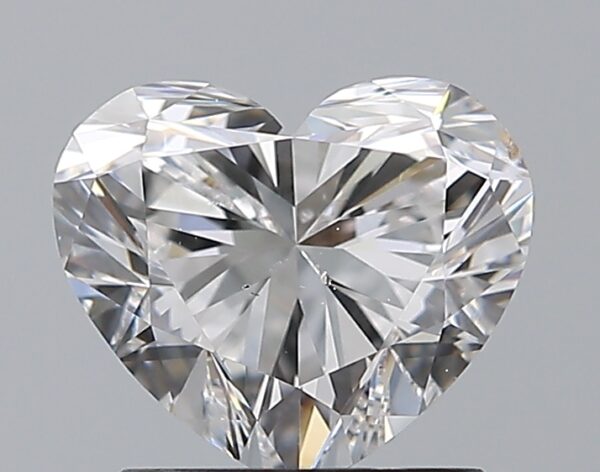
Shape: heart
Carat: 1.5
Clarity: SI1
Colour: E
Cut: VG
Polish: EX
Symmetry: VG
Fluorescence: N
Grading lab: GIA
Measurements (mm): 6.69 x 7.77 x 4.78